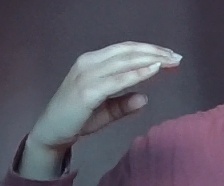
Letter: jeem